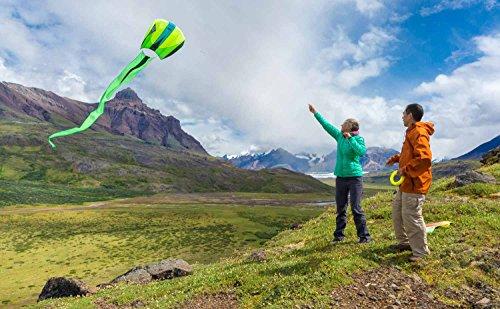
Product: Prism Bora Single-line Parafoil Kite
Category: Toys & Games | Sports & Outdoor Play | Kites & Wind Spinners | Kites
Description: Includes everything you need to fly: 300’ x 80 tangle-resistant braided polyester flying line, hoop winder, instructions, and storage bag.
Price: $46.73